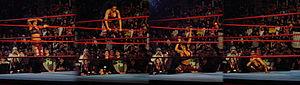
Melina Nava Pérez, plus connue en tant que Melina, est une catcheuse américaine née le 9 mars 1979 à Los Angeles. Elle est surtout connue pour son travail à la World Wrestling Entertainment, fédération pour laquelle elle a travaillé d'avril 2004 à août 2011.